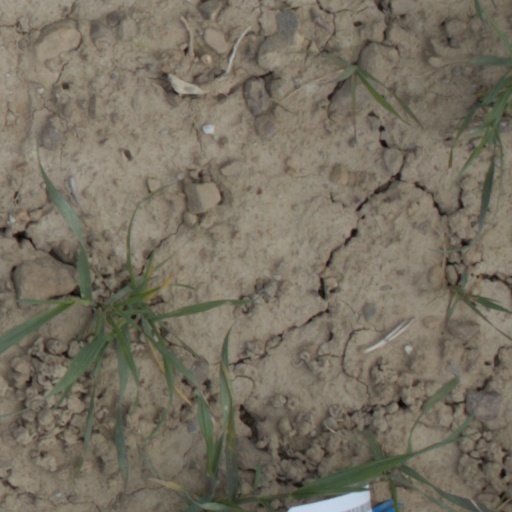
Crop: wheat